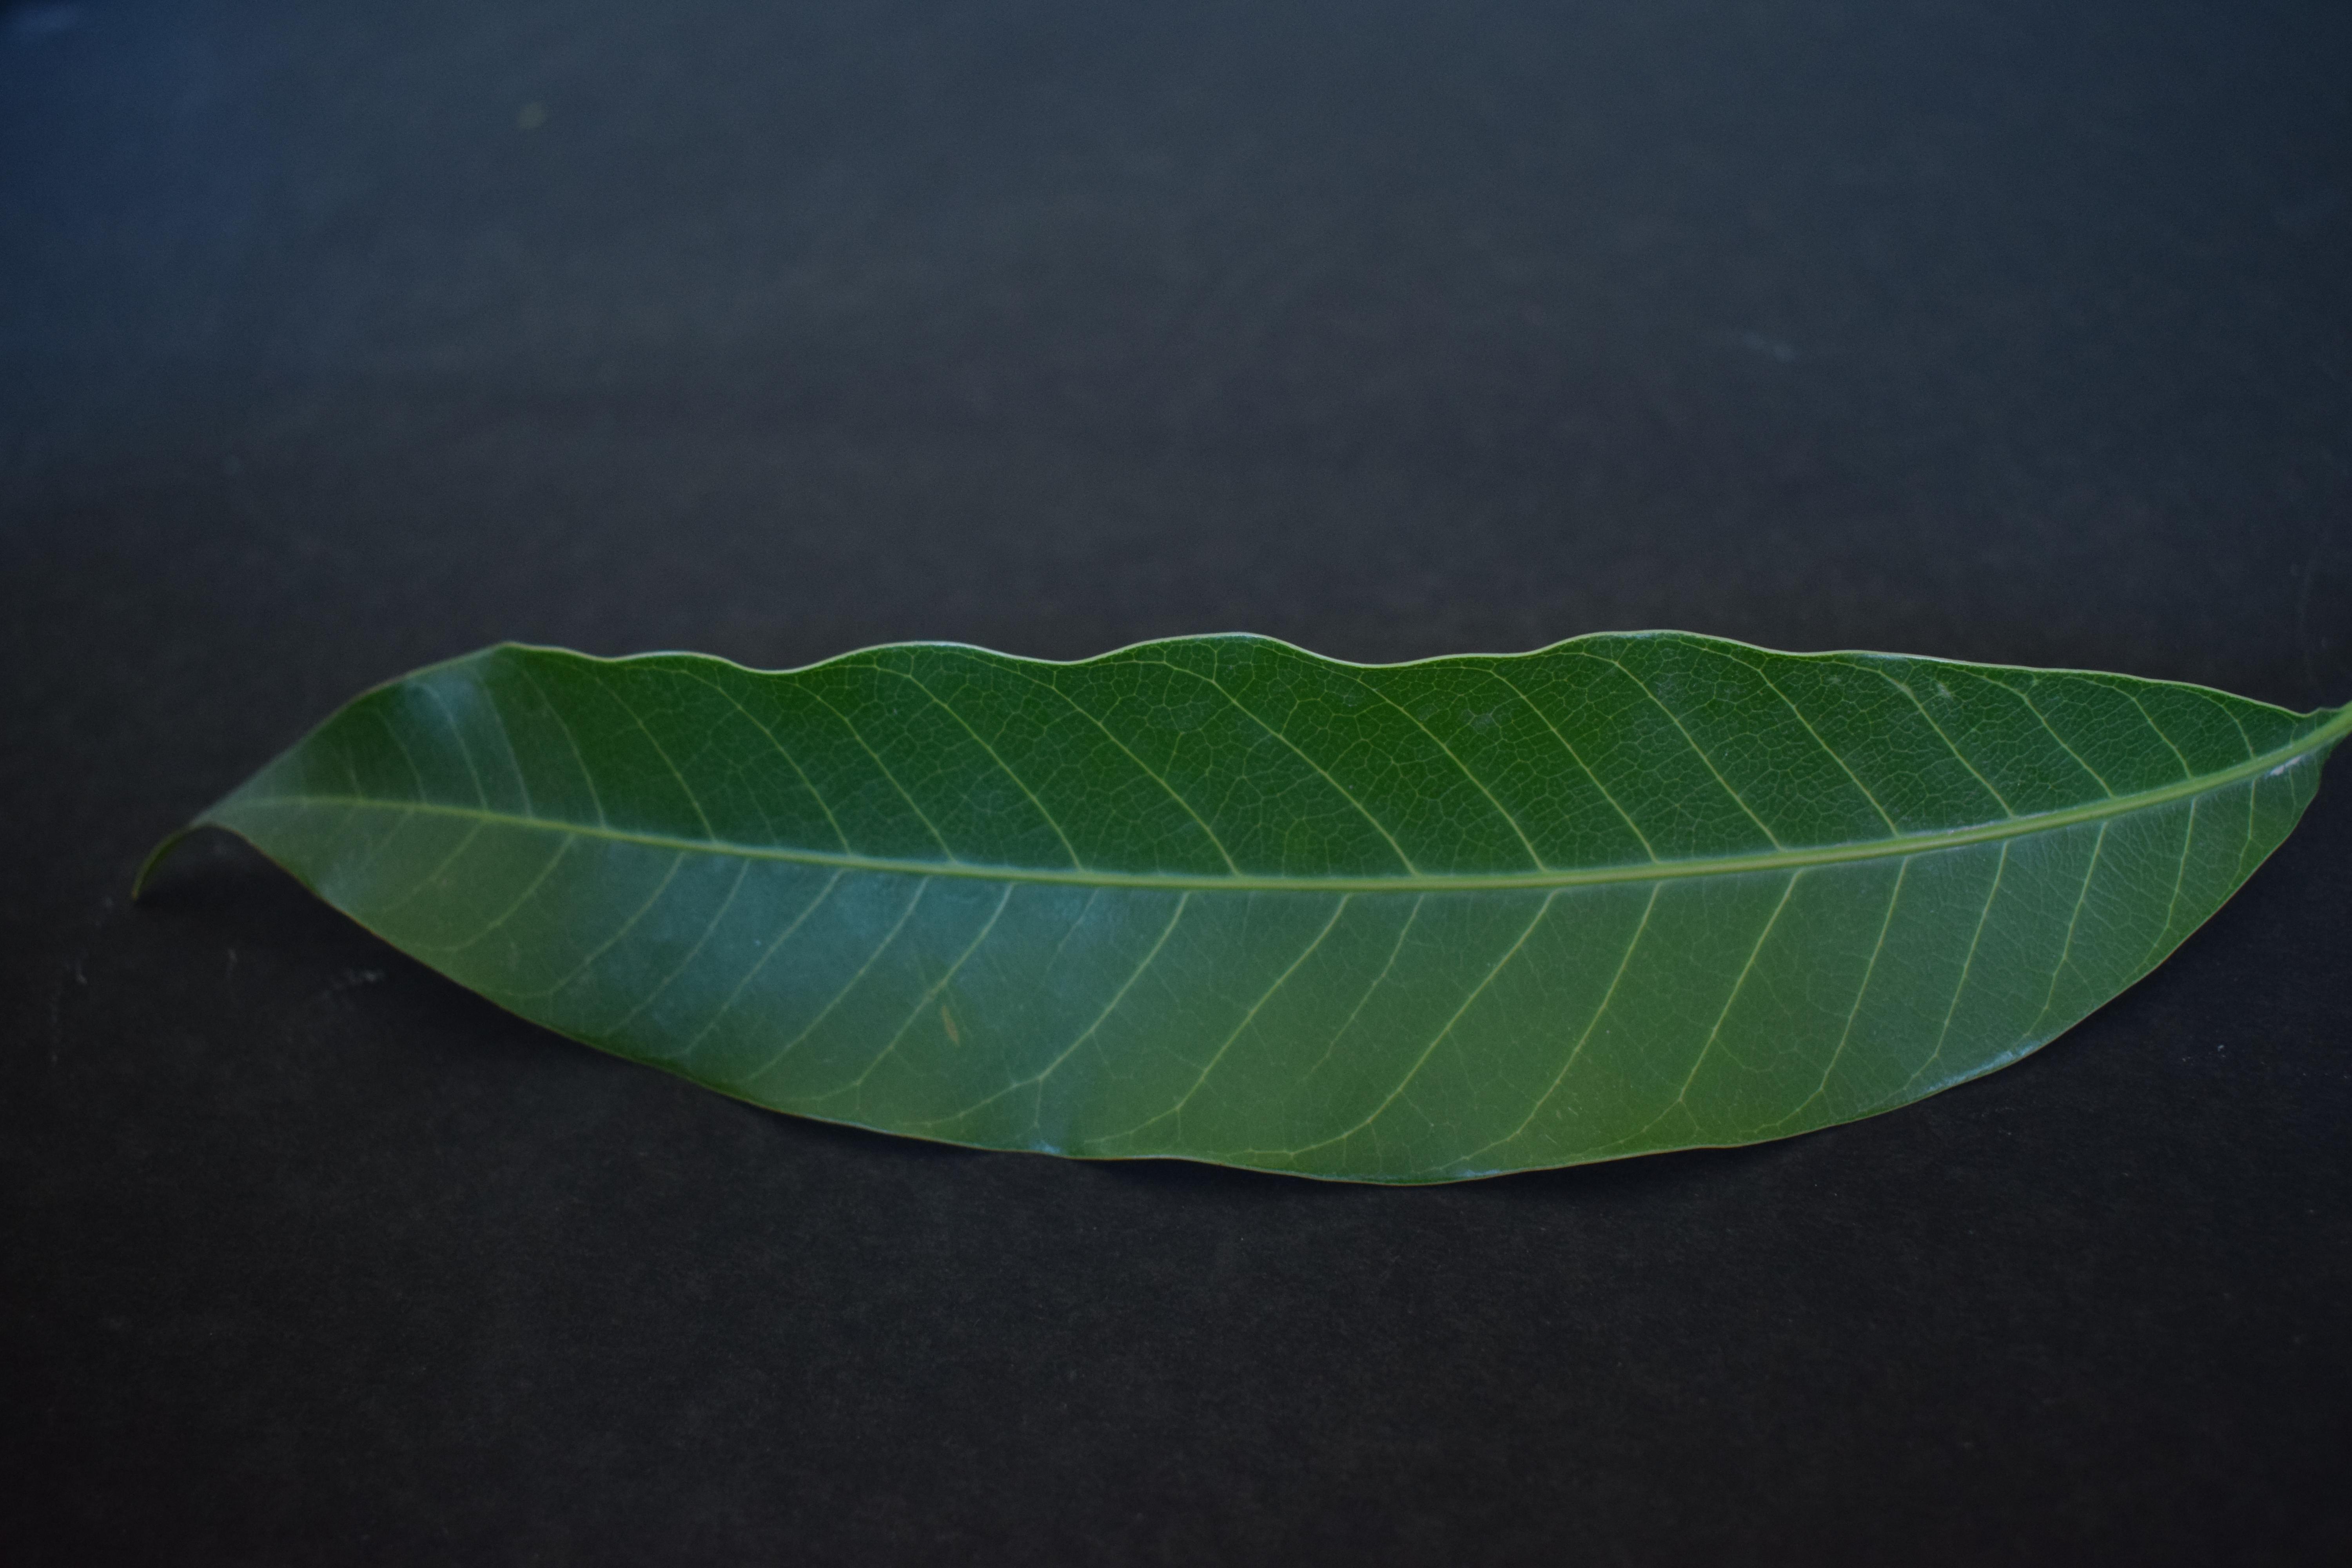
Plant species: Mango